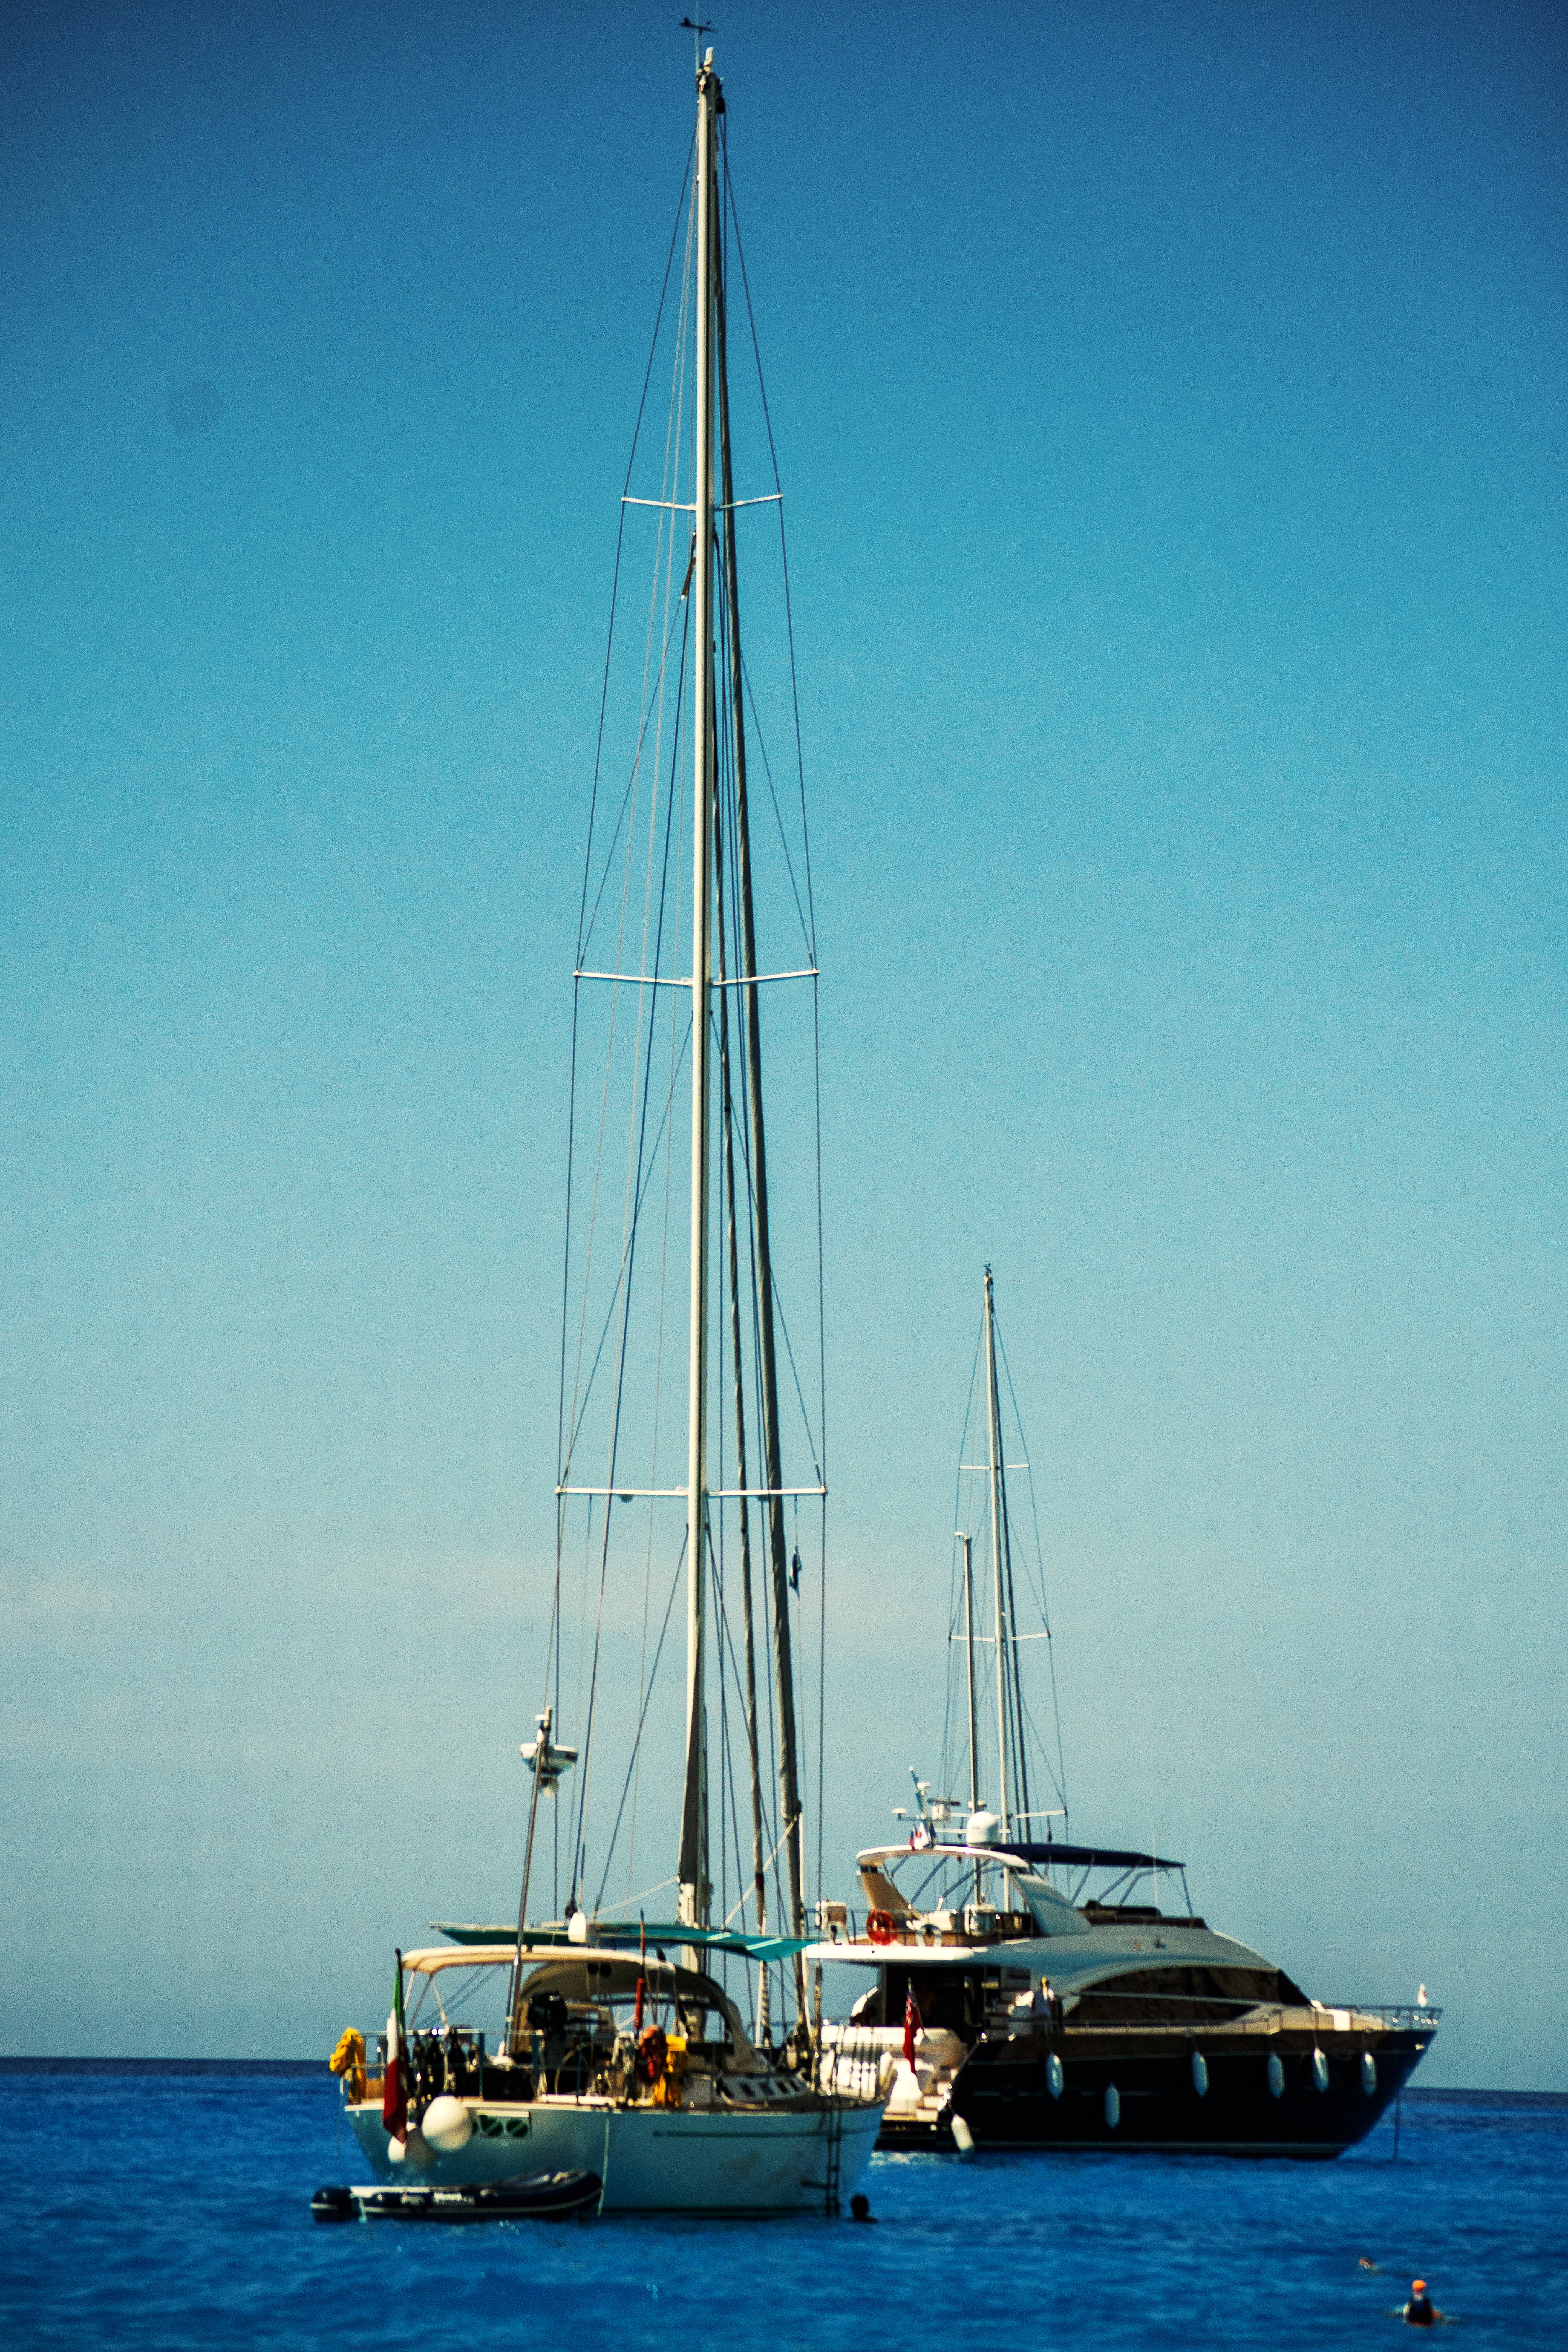
landscape, sea, water, nature, outdoor, ocean, horizon, dock, sky, sun, boat, ship, summer, vacation, travel, vehicle, scenic, mast, sailing, yacht, seascape, scenery, holiday, calm, bay, island, harbor, blue, marina, sailboat, boats, sail, watercraft, schooner, beautiful landscape